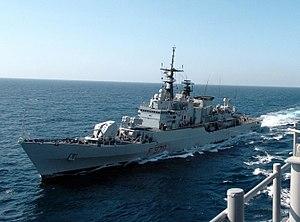
La classe Maestrale est une classe de frégates de la Marina militare. Elle se compose de 8 navires, construits par Fincantieri S.p.A Riva Trigoso, à l'exception du Grecale, qui a été construit par Fincantieri Sp.A - Muggiano, La Spezia.